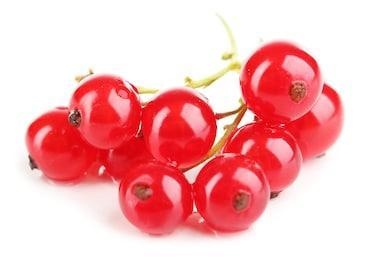
Label: redcurrant